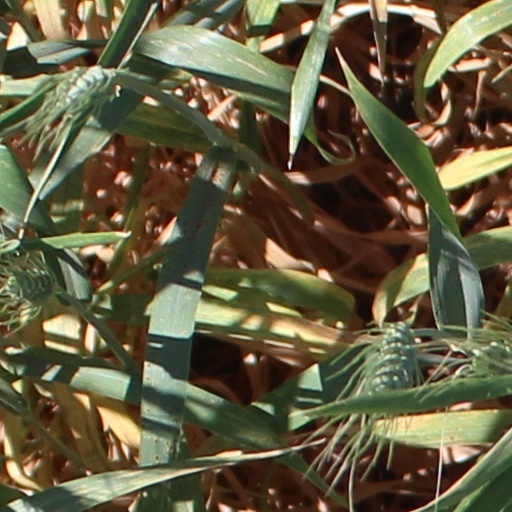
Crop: wheat